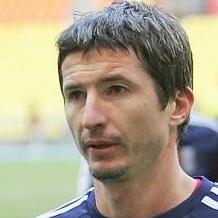
Age: 31